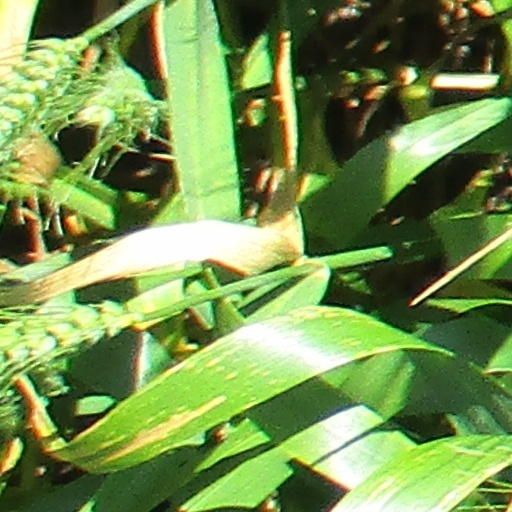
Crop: wheat